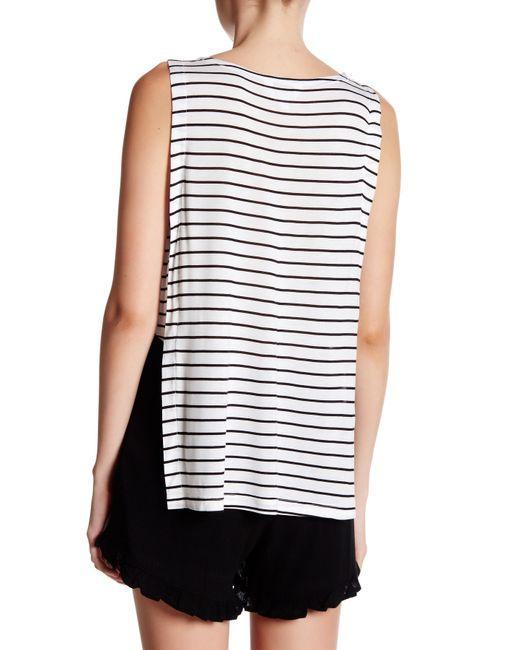
weiß gestreiftes ärmelloses Freizeitoberteil, Seitenschlitz